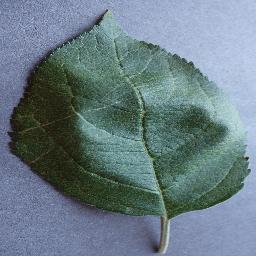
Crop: apple
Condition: healthy